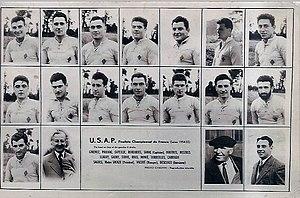
Equipe de l'USA Perpignan championne de France en 1955
Cet article présente l'histoire de l'Union sportive arlequins Perpignan-Roussillon.